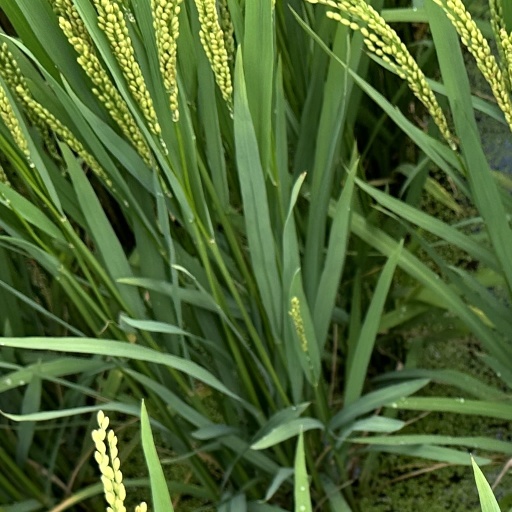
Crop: rice